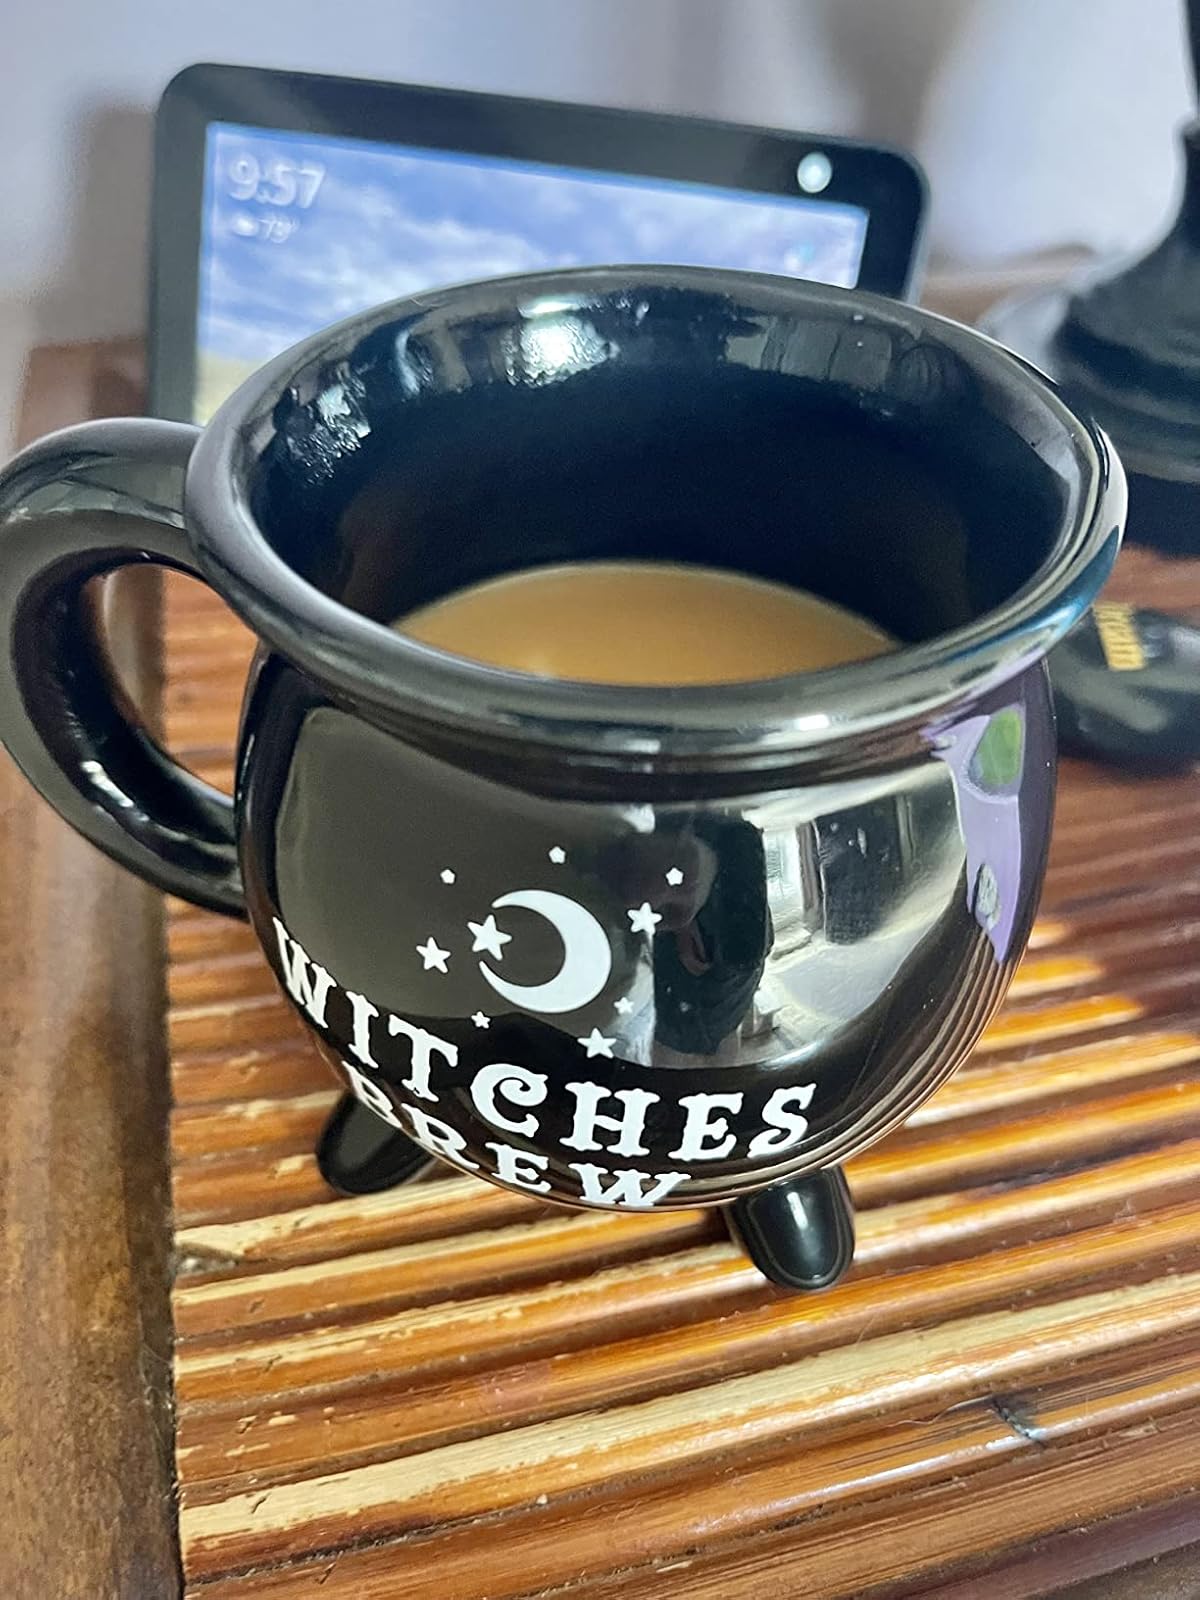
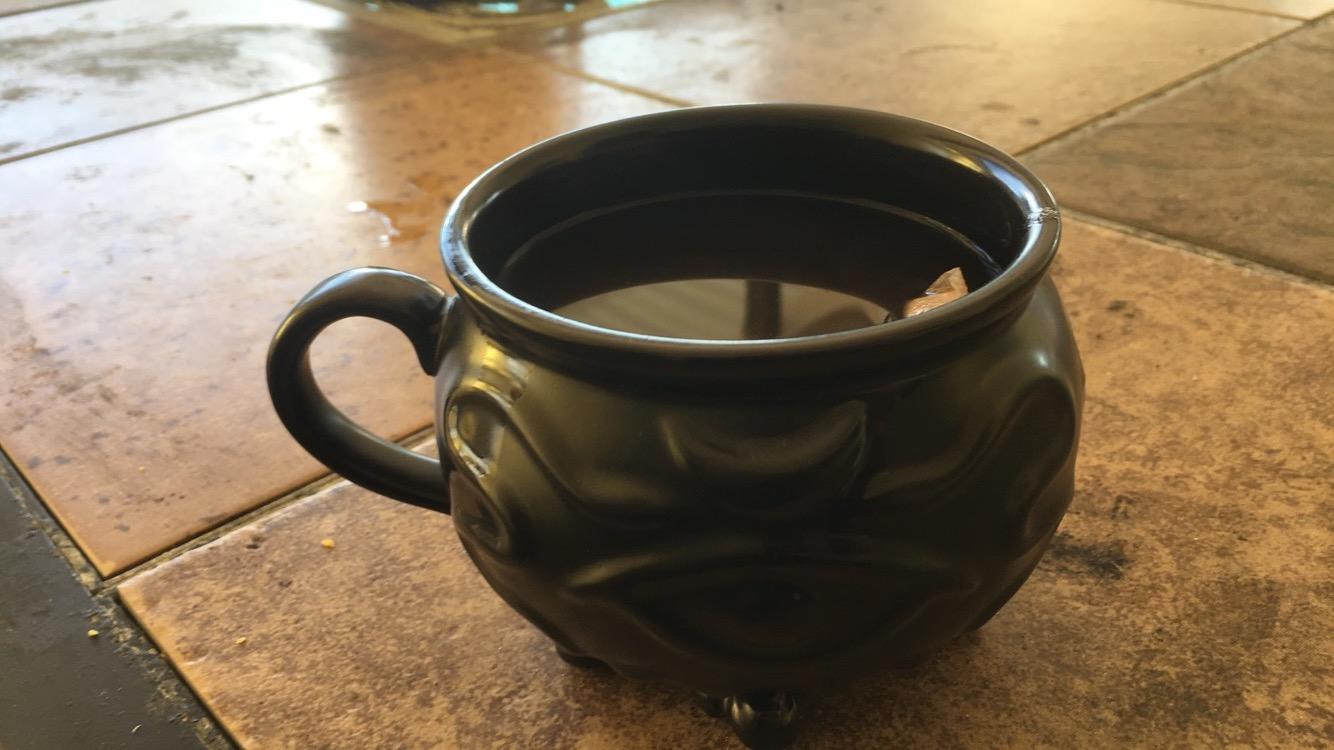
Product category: items_mug
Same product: no